Massimo Di Gesu

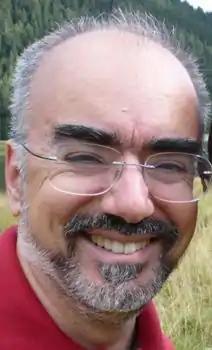
Massimo Di Gesu (2010)

At the Milan Conservatory Di Gesu attained the Diploma in Piano in 1992, and the Diploma in Composition in 1995. He studied composition with Bruno Bettinelli, and piano with Jole Mantegazza and Anita Porrini, one of Cortot's and Benedetti Michelangeli's pupils. Besides further piano studies with Valerio Premuroso, he attended post-graduate composition courses at the Petrassi Academy (Parma), at the University of Central England (Birmingham), and at the University of Leeds.